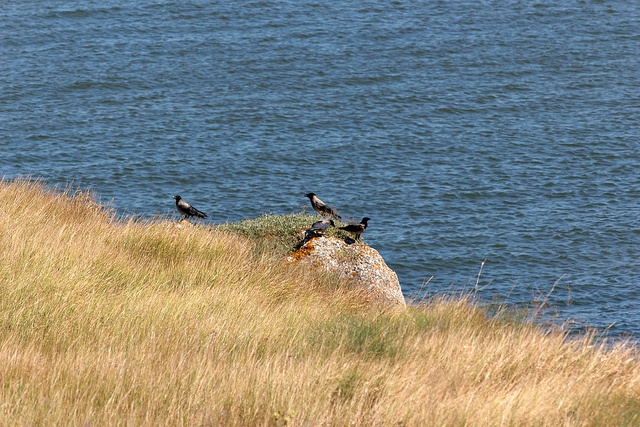
A few birds sitting on a rock next to a lake.
A group of birds sitting on a rock near water.
Four birds sitting on a rock overlooking a body of water.
Four birds on the edge of a cliff overlooking the water.
There are a few birds standing at the edge of a rock together